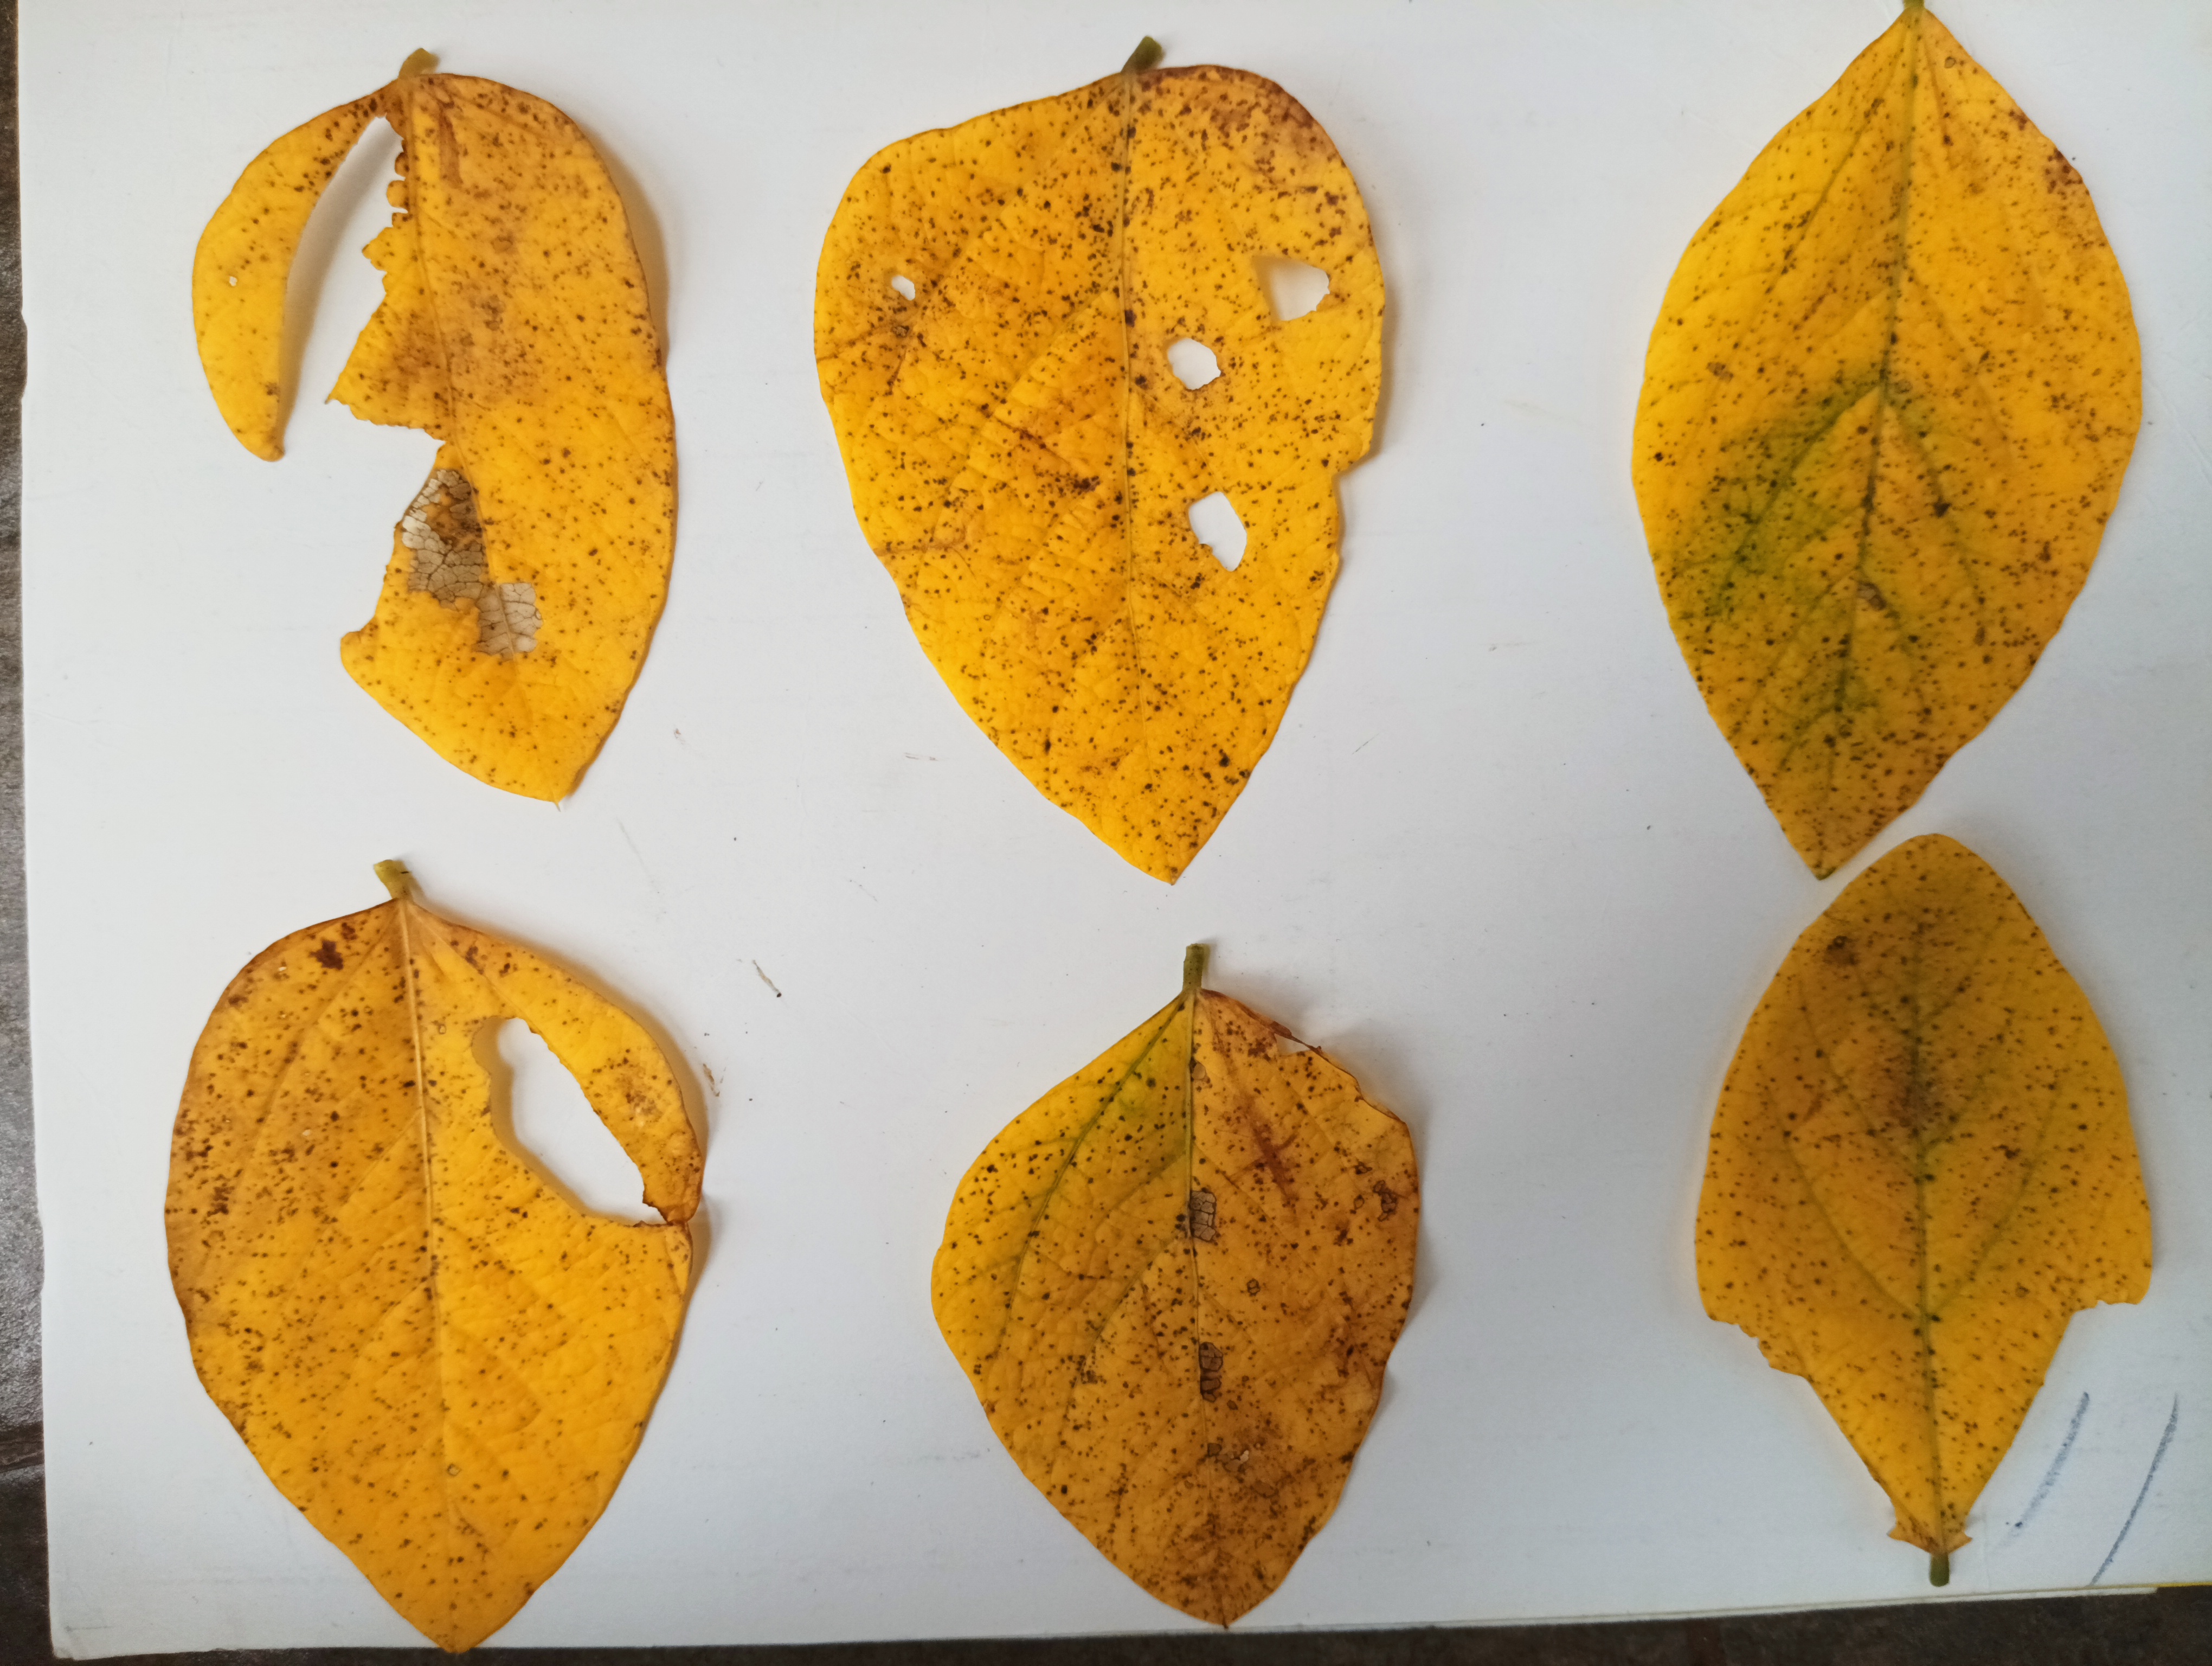
Label: Vein Necrosis